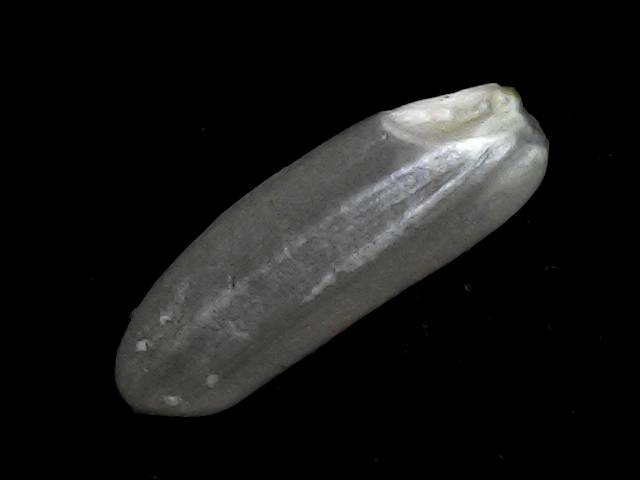
Rice variety: BRRI102